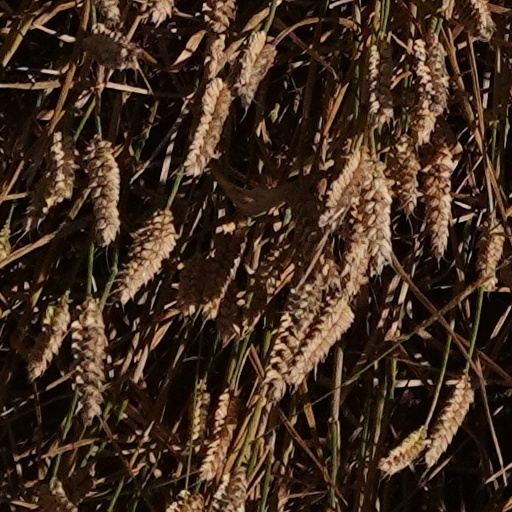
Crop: wheat